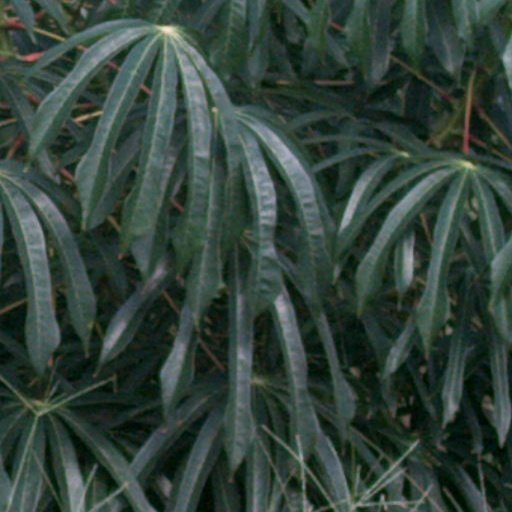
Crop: cassava